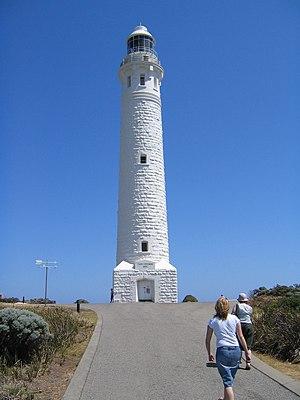
Le phare du Cap Leeuwin. Español: Faro de Cabo Leeuwin. Polski: Latarnia morska na Przylądku Leeuwin, Zachodnia Australia